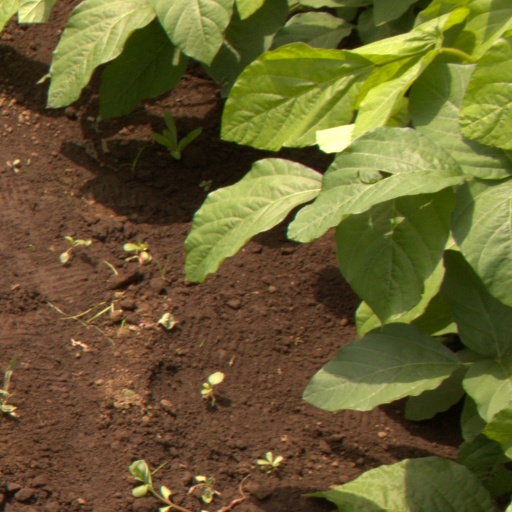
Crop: soybean